Yann M'Vila

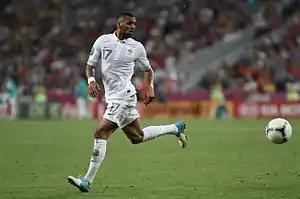
M'Vila playing for France at UEFA Euro 2012.

On 11 May, M'Vila was named to the 30-man preliminary list by Domenech to play in the 2010 FIFA World Cup but failed to make the final 23. On 5 August 2010, M'Vila was officially called up to the senior team for the first time by new manager Laurent Blanc for the team's friendly match against Norway on 11 August 2010. He earned his first senior cap in the match starting in the defensive midfielder role. Despite France losing the match 2–1, M'Vila earned rave reviews for his performance, with many media outlets in France naming him the team's player of the match.